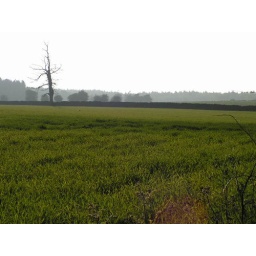
tree in field 4